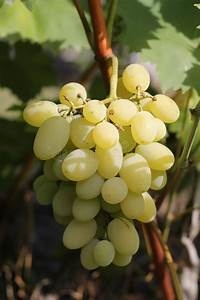
Label: grape